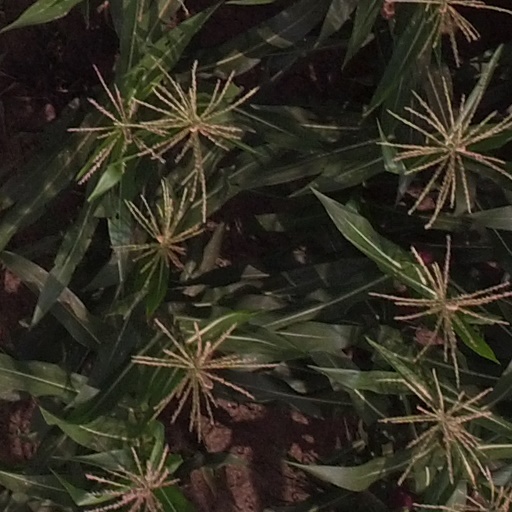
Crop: maize; corn